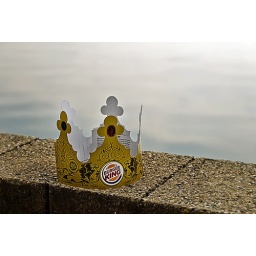
(us flicker-ites will take photos of just about anything...!!!) someone abandoned their paper crown by the duck pond.